The Conan Chronicles

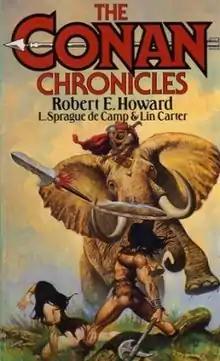
Cover of first edition

The Conan Chronicles is a 1989 omnibus collection of three fantasy collections by American writers Robert E. Howard, L. Sprague de Camp and Lin Carter, featuring Howard's seminal sword and sorcery hero Conan the Barbarian, published by Sphere Books. The component collections had originally been published by Lancer Books in 1967, 1968 and 1969, and later reissued by Ace Books. The omnibus collection was followed by "The Conan Chronicles 2".